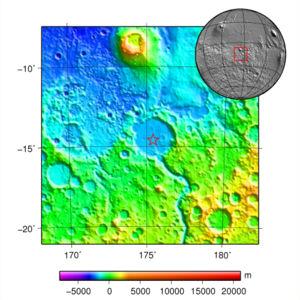
Spirit, alias MER-A, est l'un des deux astromobiles de la mission Mars Exploration Rover de l'agence spatiale américaine, la NASA, lancé vers la planète Mars en 2003. L'engin qui s'est posé sur Mars le 4 janvier 2004 dans le cratère Goussev avait pour but d'étudier la géologie de Mars et de déterminer en particulier le rôle joué par l'eau dans l'histoire de la planète. Sa mission qui devait durer 90 jours s'est achevée officiellement en mars 2010. Cette durée de vie lui a permis de parcourir 7,73 km) et de largement dépasser les objectifs scientifiques assignés.